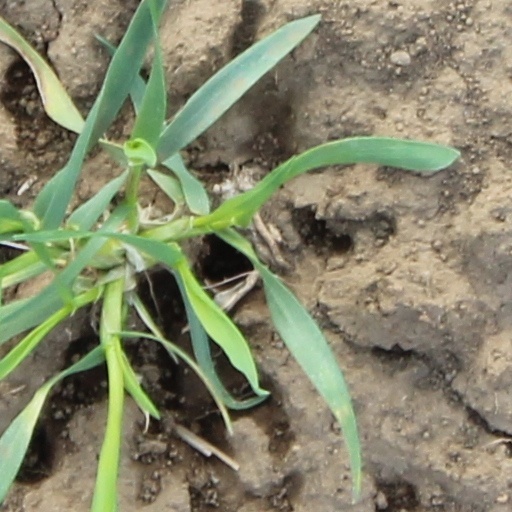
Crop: wheat